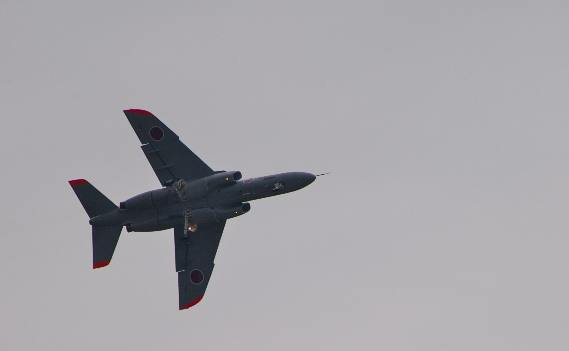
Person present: No